Morgan Lewis (basketball)

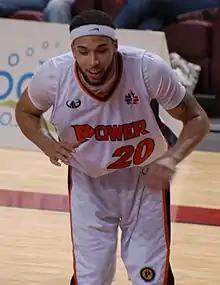
Lewis with the Oshawa Power in 2012

Morgan Lewis (born February 10, 1987) is an American professional basketball player who last played for the Cape Breton Highlanders of the National Basketball League of Canada (NBL Canada). He was a two-time NBL Canada All-Star in his years with the Mississauga Power.